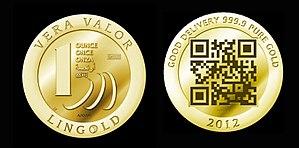
Avers et Revers de la pièce ""Vera Valor"""